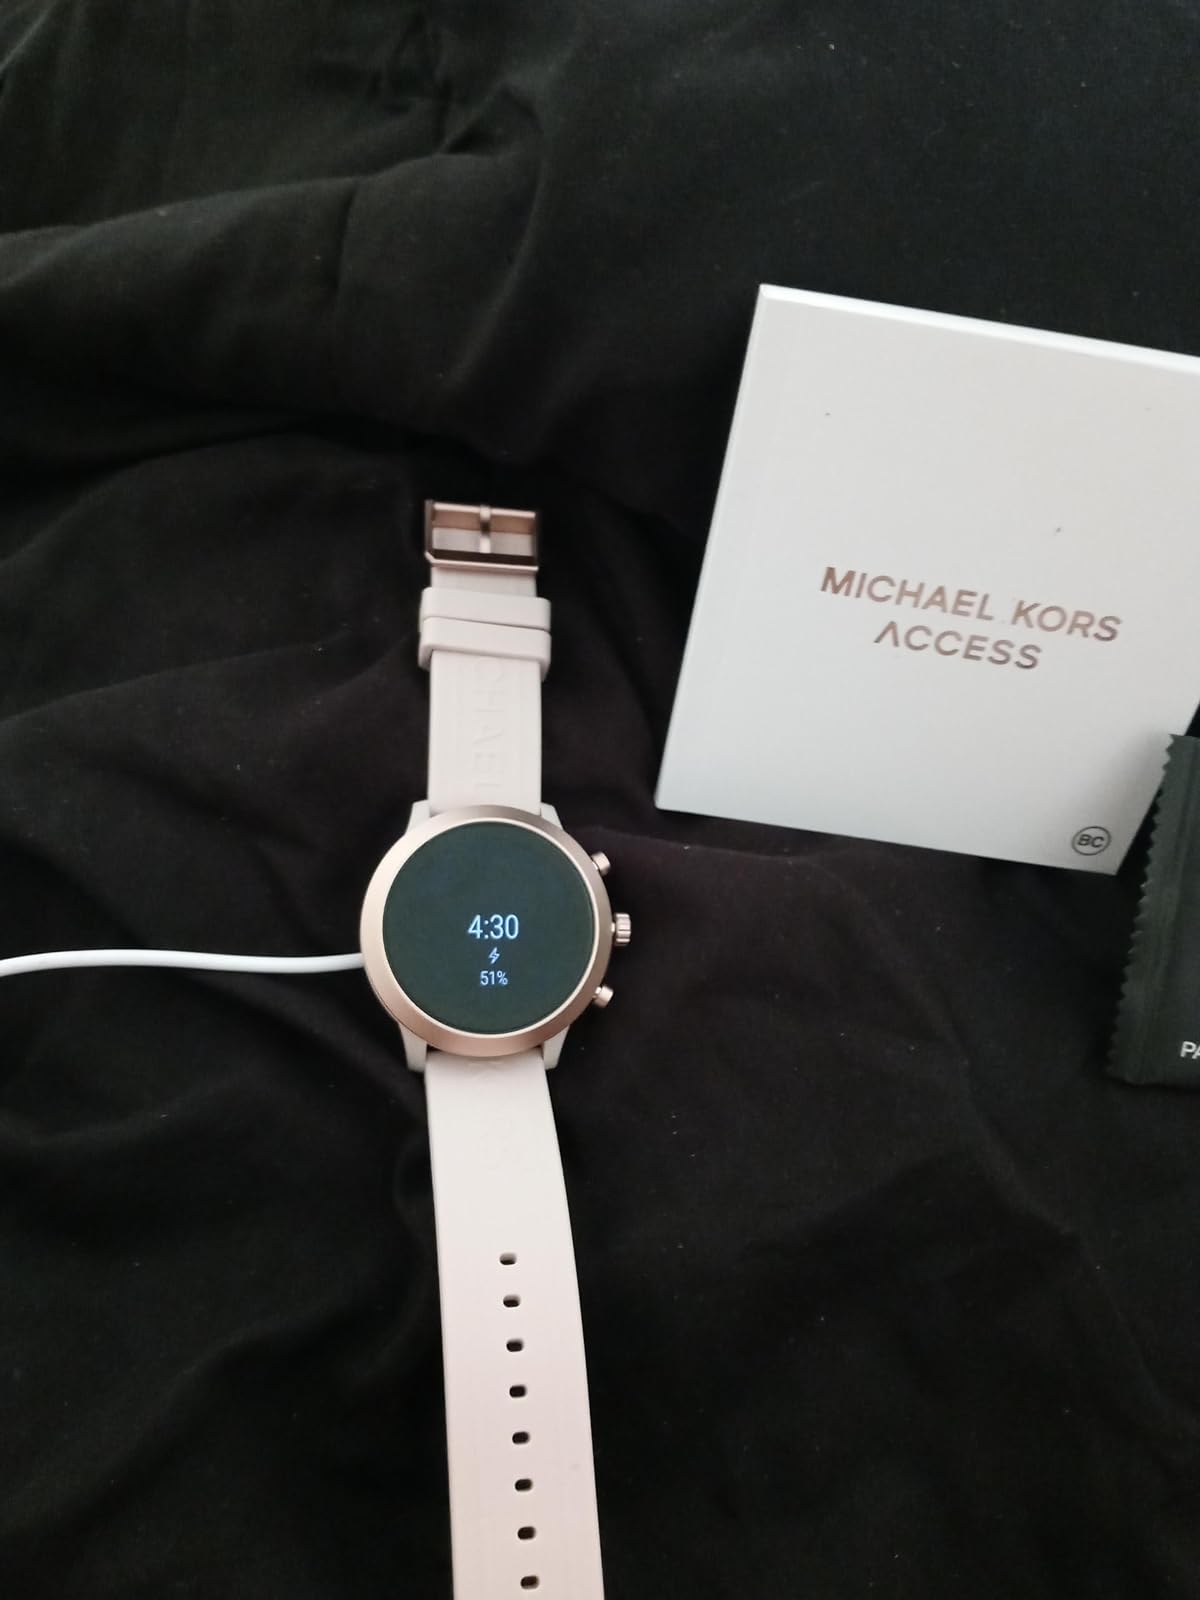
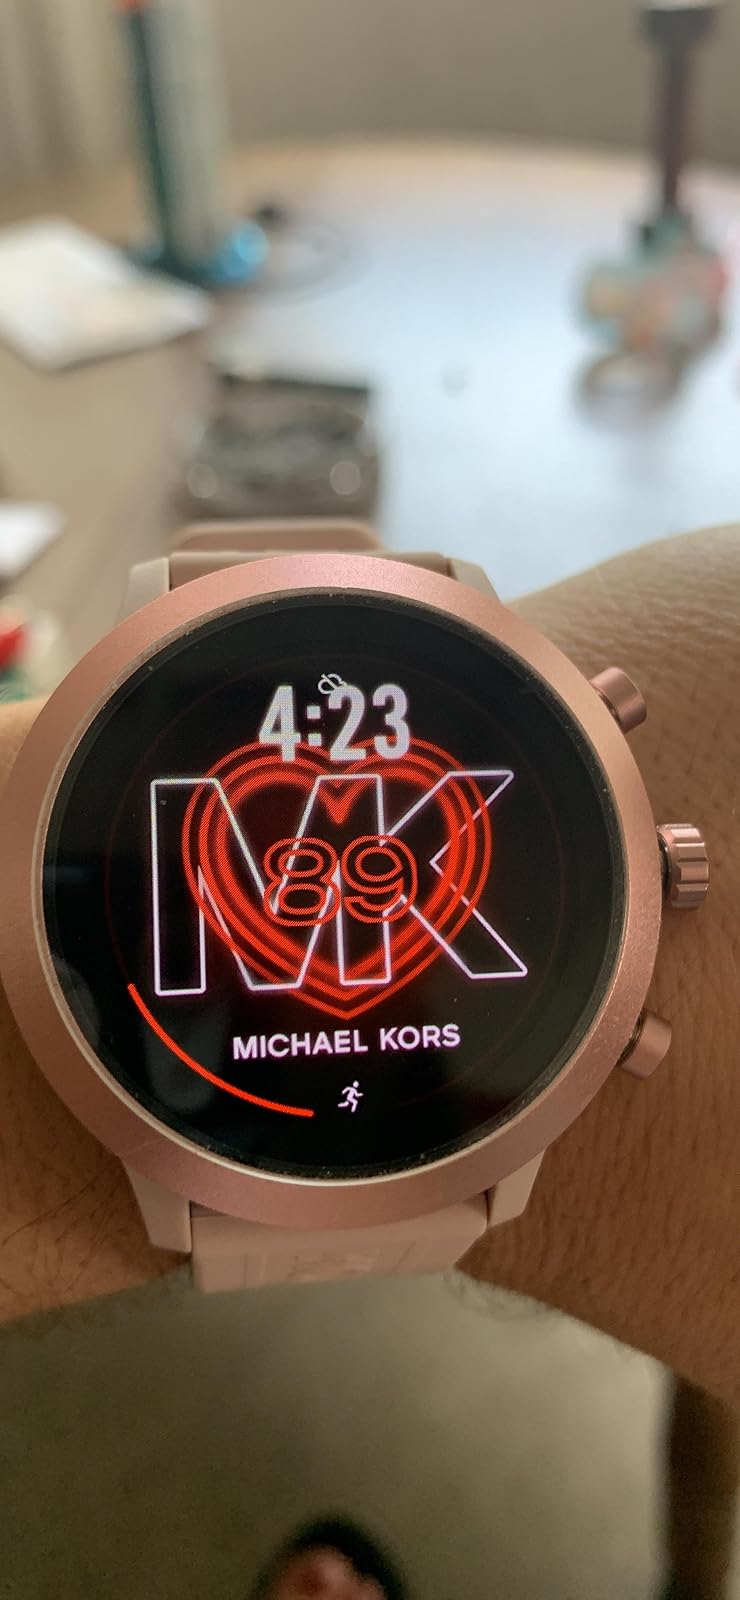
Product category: smartwatch
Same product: yes